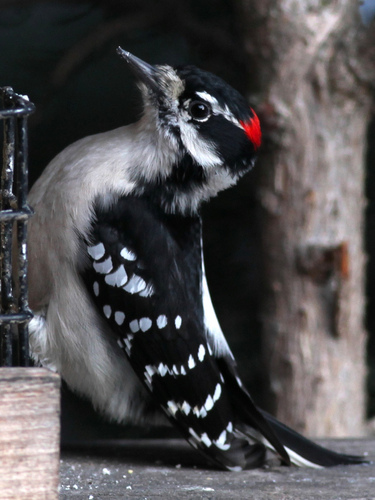
this is a bird with wings that is black and white spotted, underside is white along with a red nape patch.
this white and black bird has a red spot on it's head.
this bird has a white belly and breast, red patch on its crest, and black and white speckled wing.
this bird is white and black in color with a black beak, and black eye rings.
this is a white bird with black spotted wings and a red nape.
this bird has feathers that are grey and has a red crown
this bird is black with grey and red and has a long, pointy beak.
the bird has a gray breast and belly, black wings with white wingbars, and a red crown.
a black bird with a white belly and white spots on its wings and a red crown.
this bird has a bright blood red color on its crown and a white bodied breast
Species: Downy Woodpecker